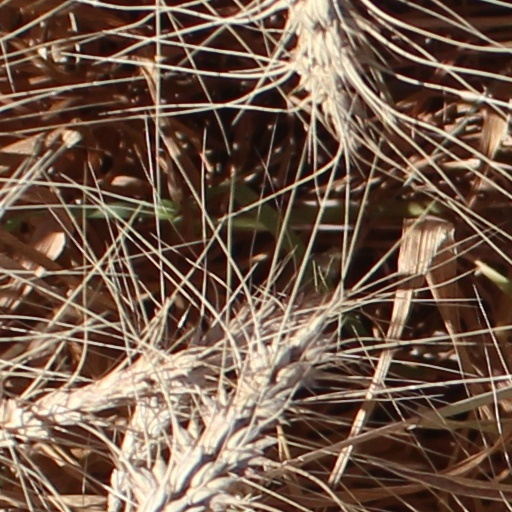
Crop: wheat